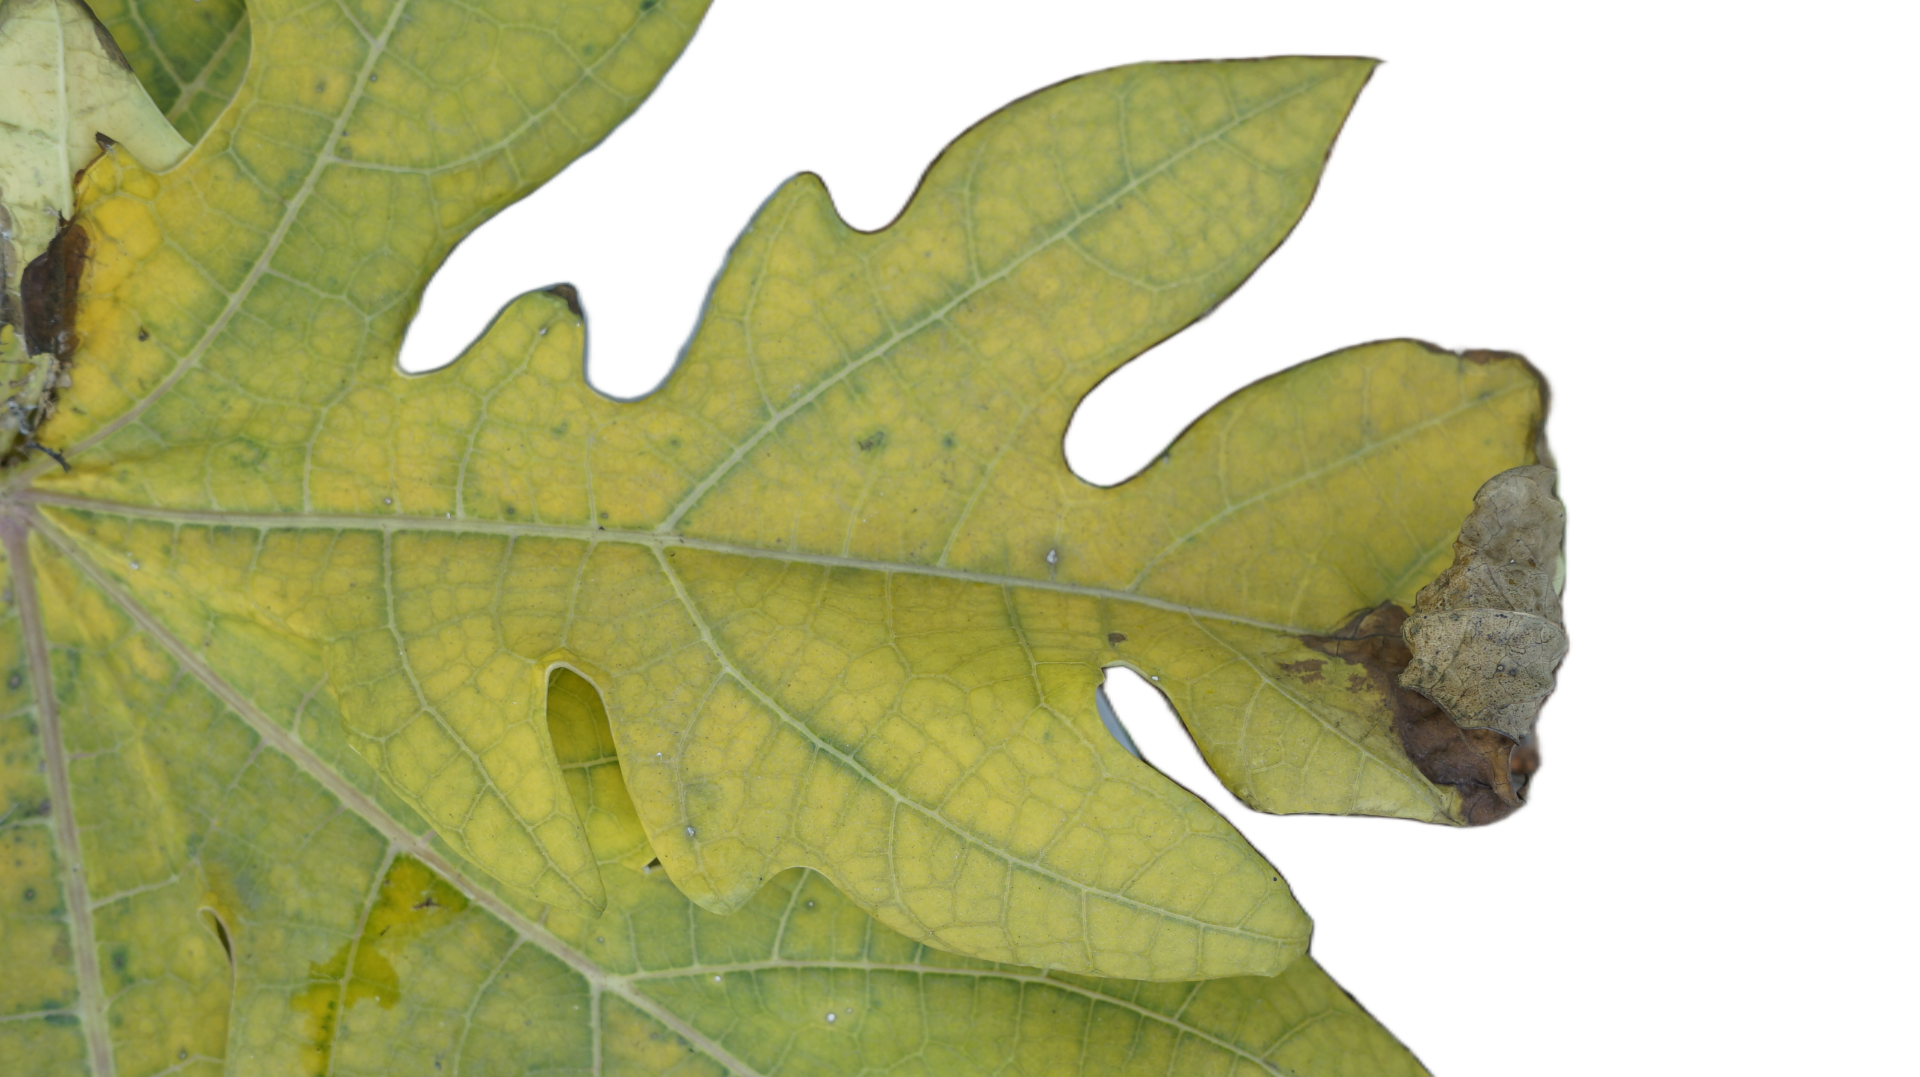
Crop: Papaya
Label: Yellow_Necrotic_Spots_Holes